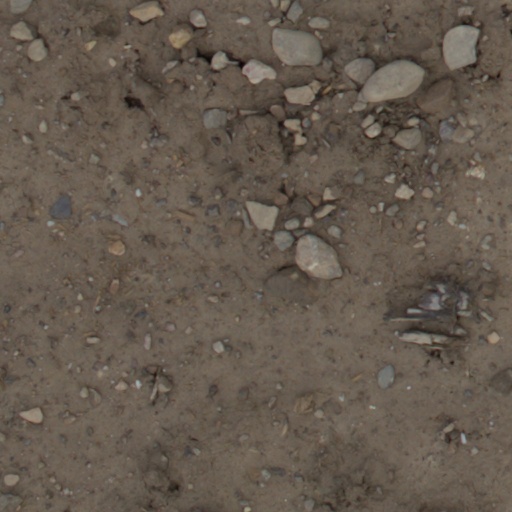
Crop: wheat